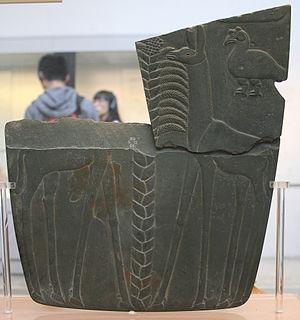
La palette du champ de bataille est une palette à fard de l'Égypte antique, également connue sous les noms de « palette aux vautours », de « palette aux girafes » et de « palette au lion ».